Javier Roiz

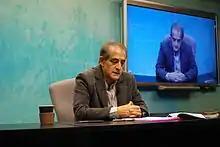
Presenting the book "The Vigilant Society" at Tec de Monterrey, Mexico City campus

Roiz understands contemporary society as a vigilant society that has its roots in 13th century Western Europe. Parallel to gothic art, this society of citizens originated in Bourgogne and extended primarily to England, the Iberian Peninsula and the Rhine River Basin; while in Italy its influence was only felt down to Milan.